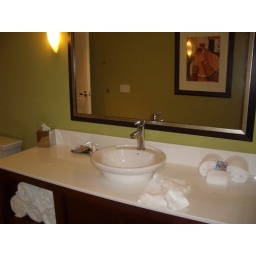
Neat sink on an open mahogany and marble base, and art in the mirror